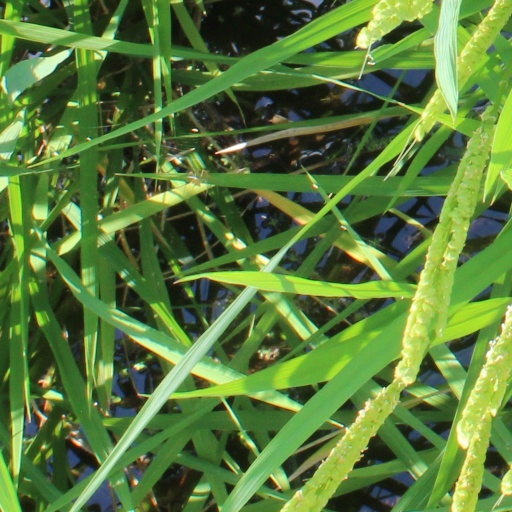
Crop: rice